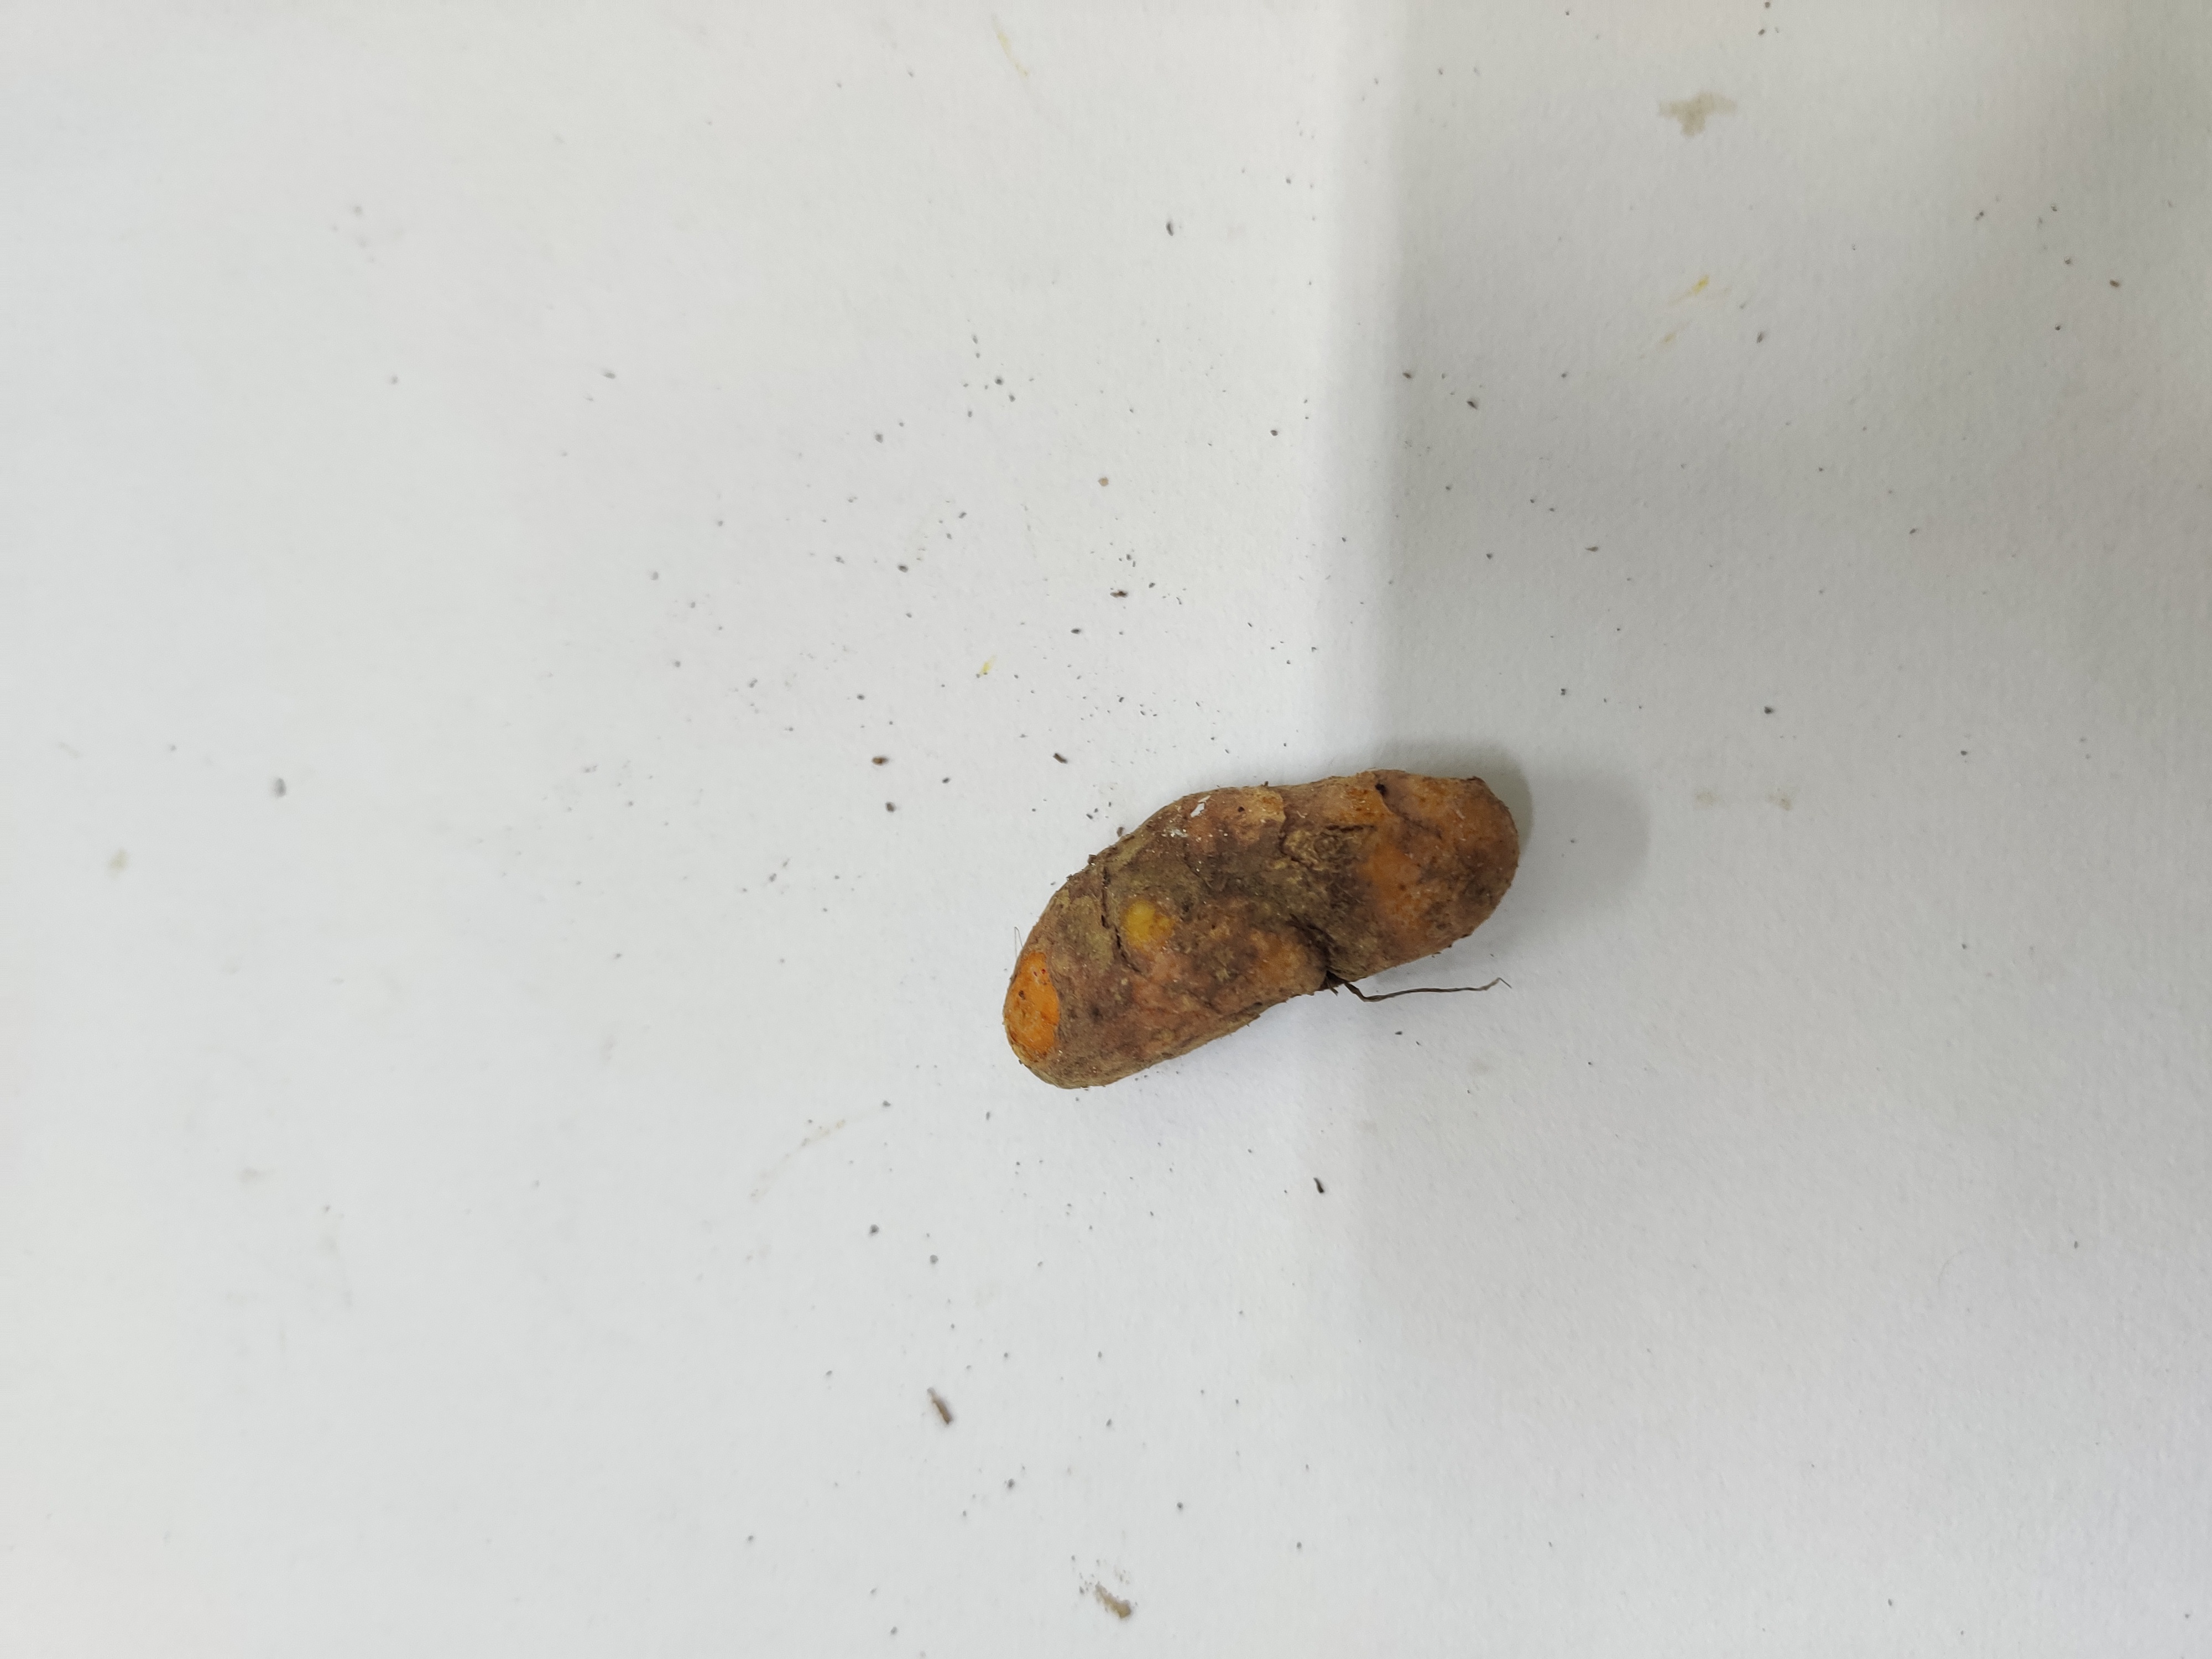
Crop: Turmeric
Condition: Damaged